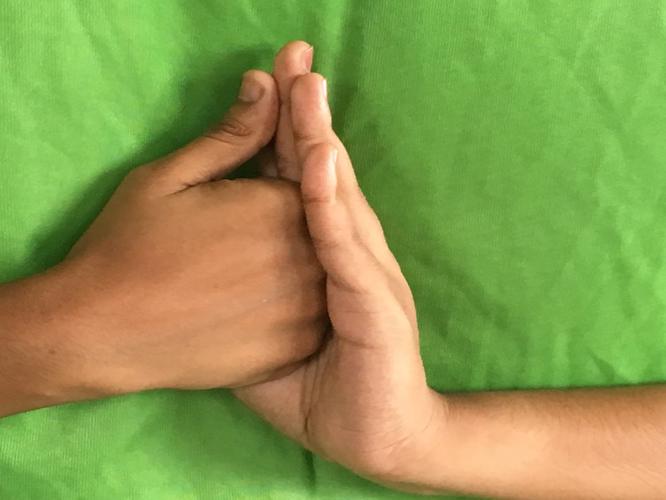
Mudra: Shanka
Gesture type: double_hand